My Golden Life

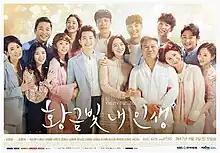
Promotional poster

My Golden Life is a 2017–18 South Korean television series starring Park Si-hoo, Shin Hye-sun, Lee Tae-hwan, and Seo Eun-soo. The series was originally broadcast on KBS2 every Saturday and Sunday from September 2017 to March 2018 between 19:55 to 21:15 (KST).